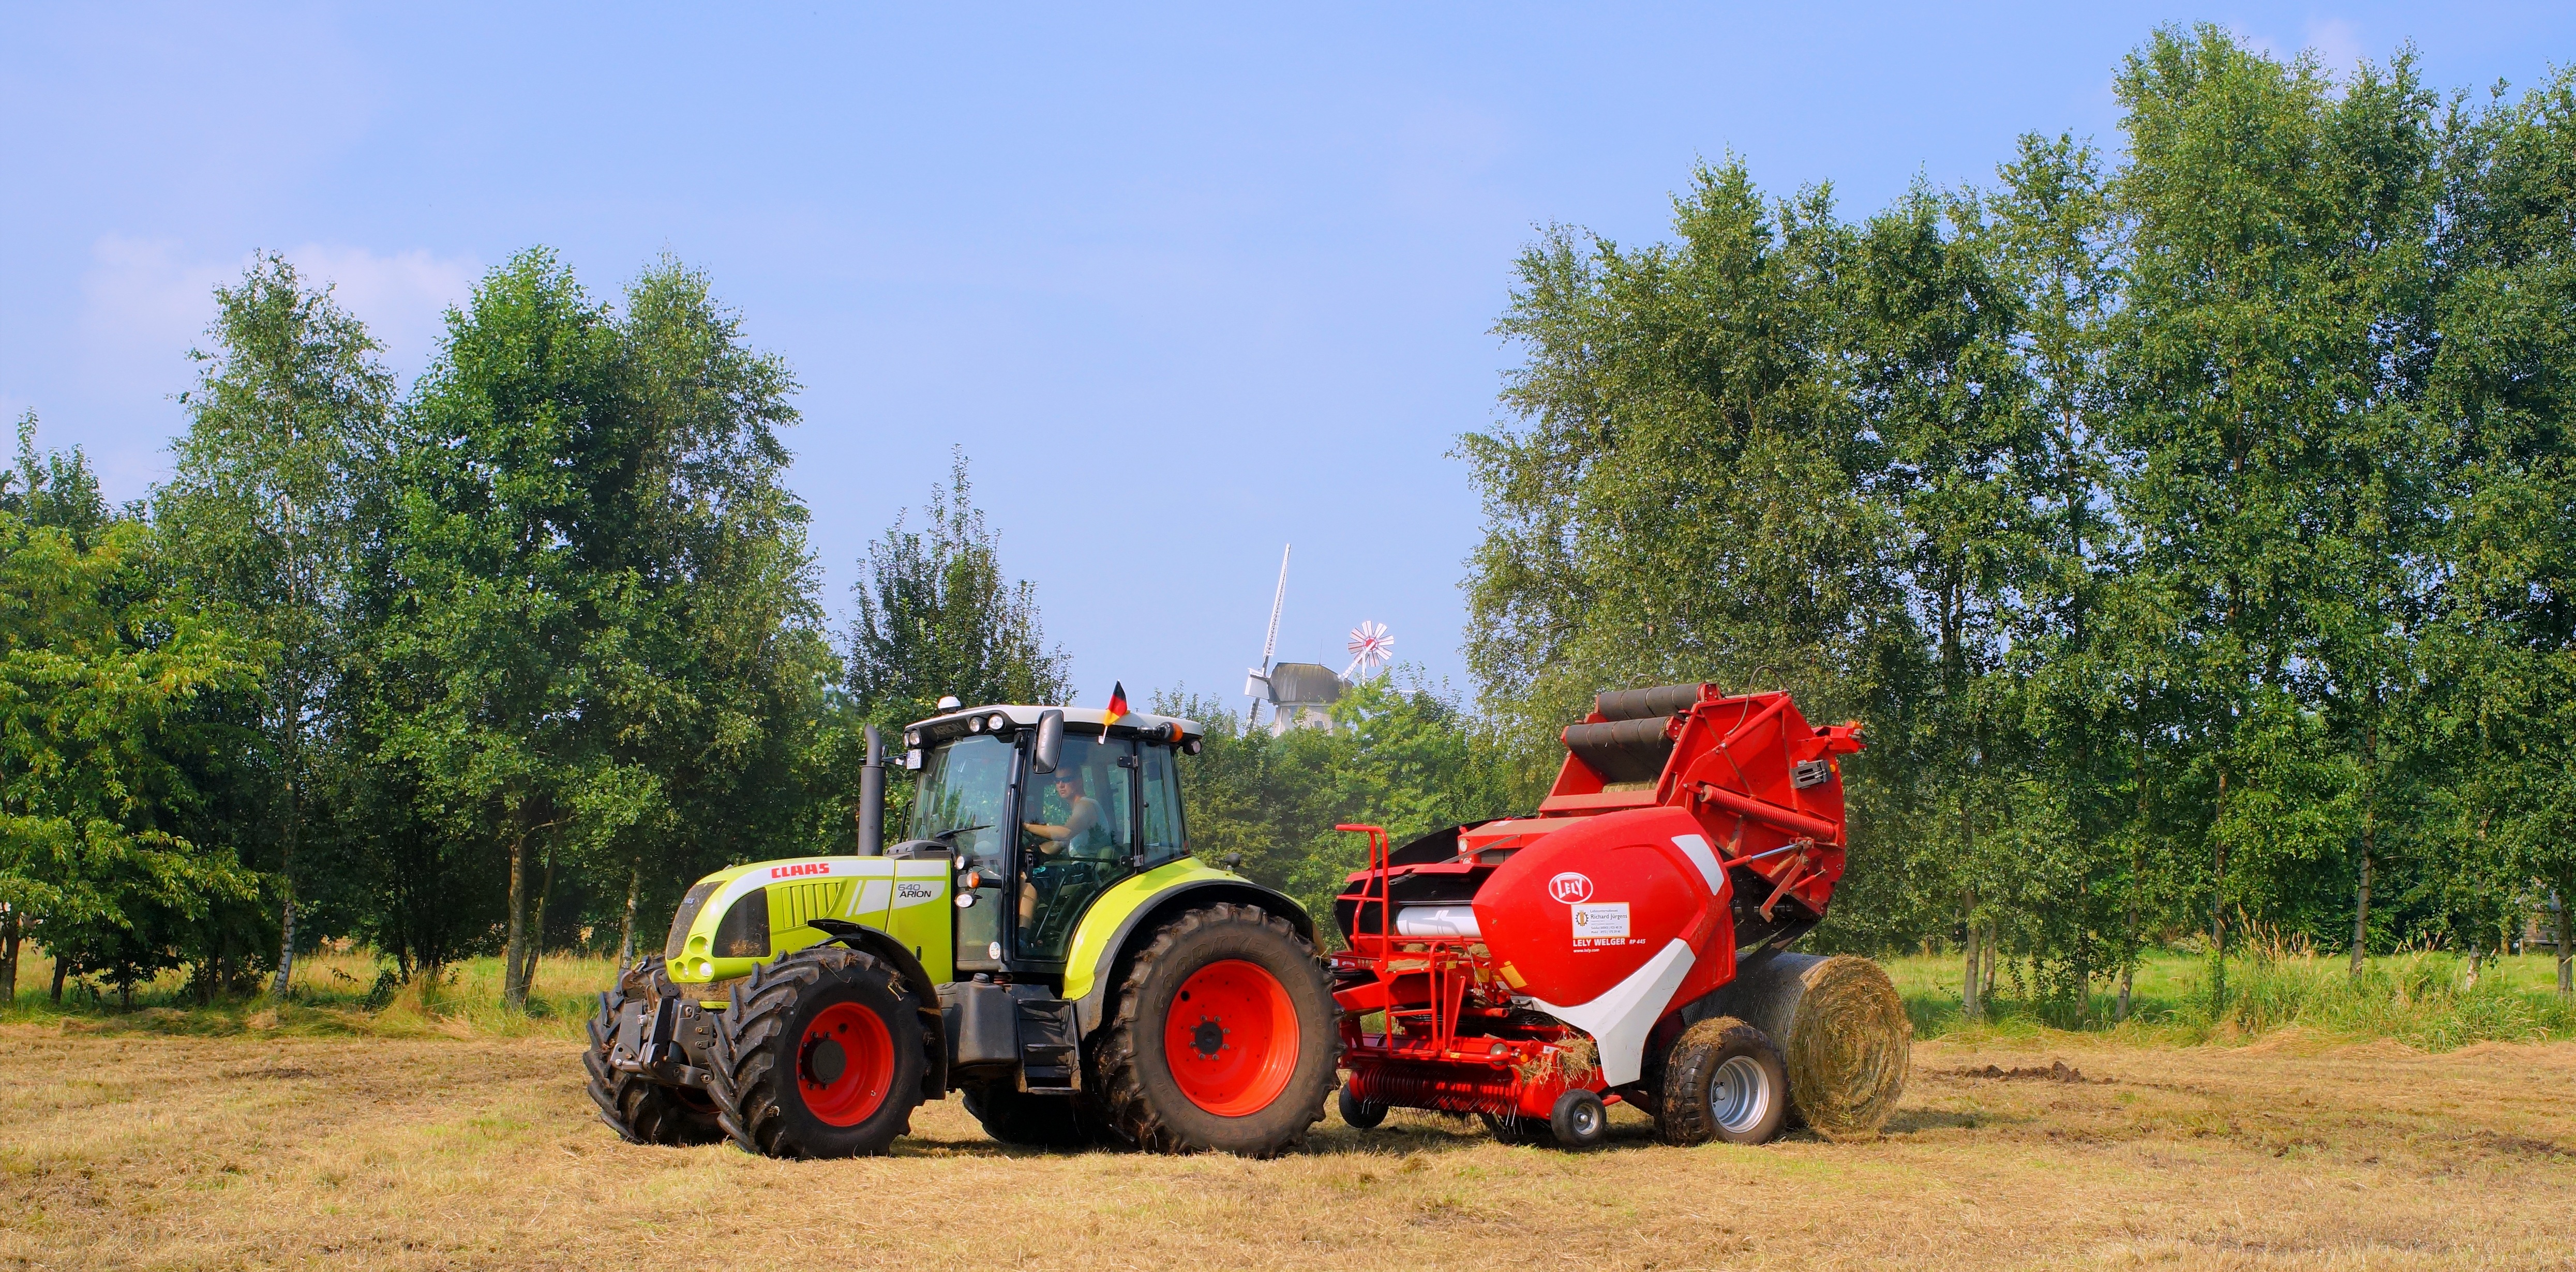
hay, tractor, field, farm, lawn, meadow, summer, harvest, vehicle, soil, agriculture, press, hurry, plough, bauer, agricultural machinery, retract, land vehicle, round baler, custom work